Poo Poova Poothirukku

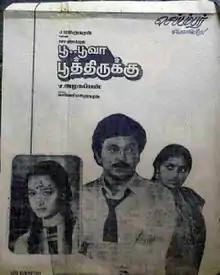
Poster

Poo Poova Poothirukku is a 1987 Indian Tamil-language film directed by V. Azhagappan and produced by Kaveri Manoharan. The film stars Prabhu, Saritha and Amala. It was released on 18 September 1987.